Flight deck

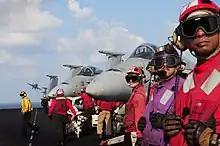
Yellow, brown, red and purple jersey colors on USS Dwight D. Eisenhower

Landing arrangements were originally primitive, with aircraft simply being "caught" by a team of deck-hands who would run out from the wings of the flight deck and grab a part of the aircraft to slow it down. This dangerous procedure was only possible with early aircraft of low weight and landing speed. Arrangements of nets served to catch the aircraft should the latter fail, although this was likely to cause structural damage. A non-skid deck surface is important to prevent aircraft from sliding on a wet deck as the ship rolls.